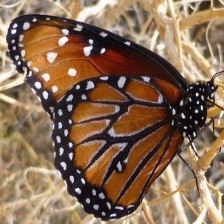
Species: STRAITED QUEEN
Butterfly family (ImageNet category): monarch